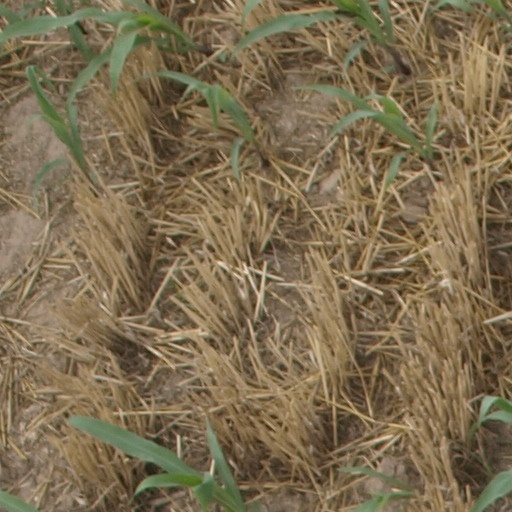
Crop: maize; corn